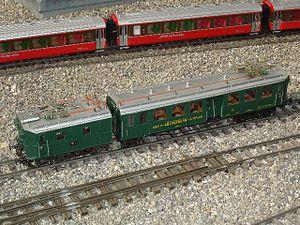
Un train de jardin est un modèle réduit de train qui évolue dans un jardin. La largeur de la voie la plus courante est de 45 mm mais on trouve des voies allant de 32 mm à 185 mm.